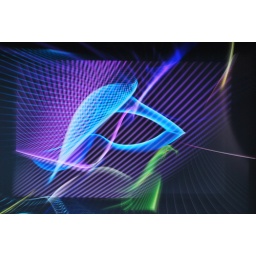
Another long exposure of my computer screen saver. &amp;quot;Mystify&amp;quot; screen saver on Vista in case you're wondering...